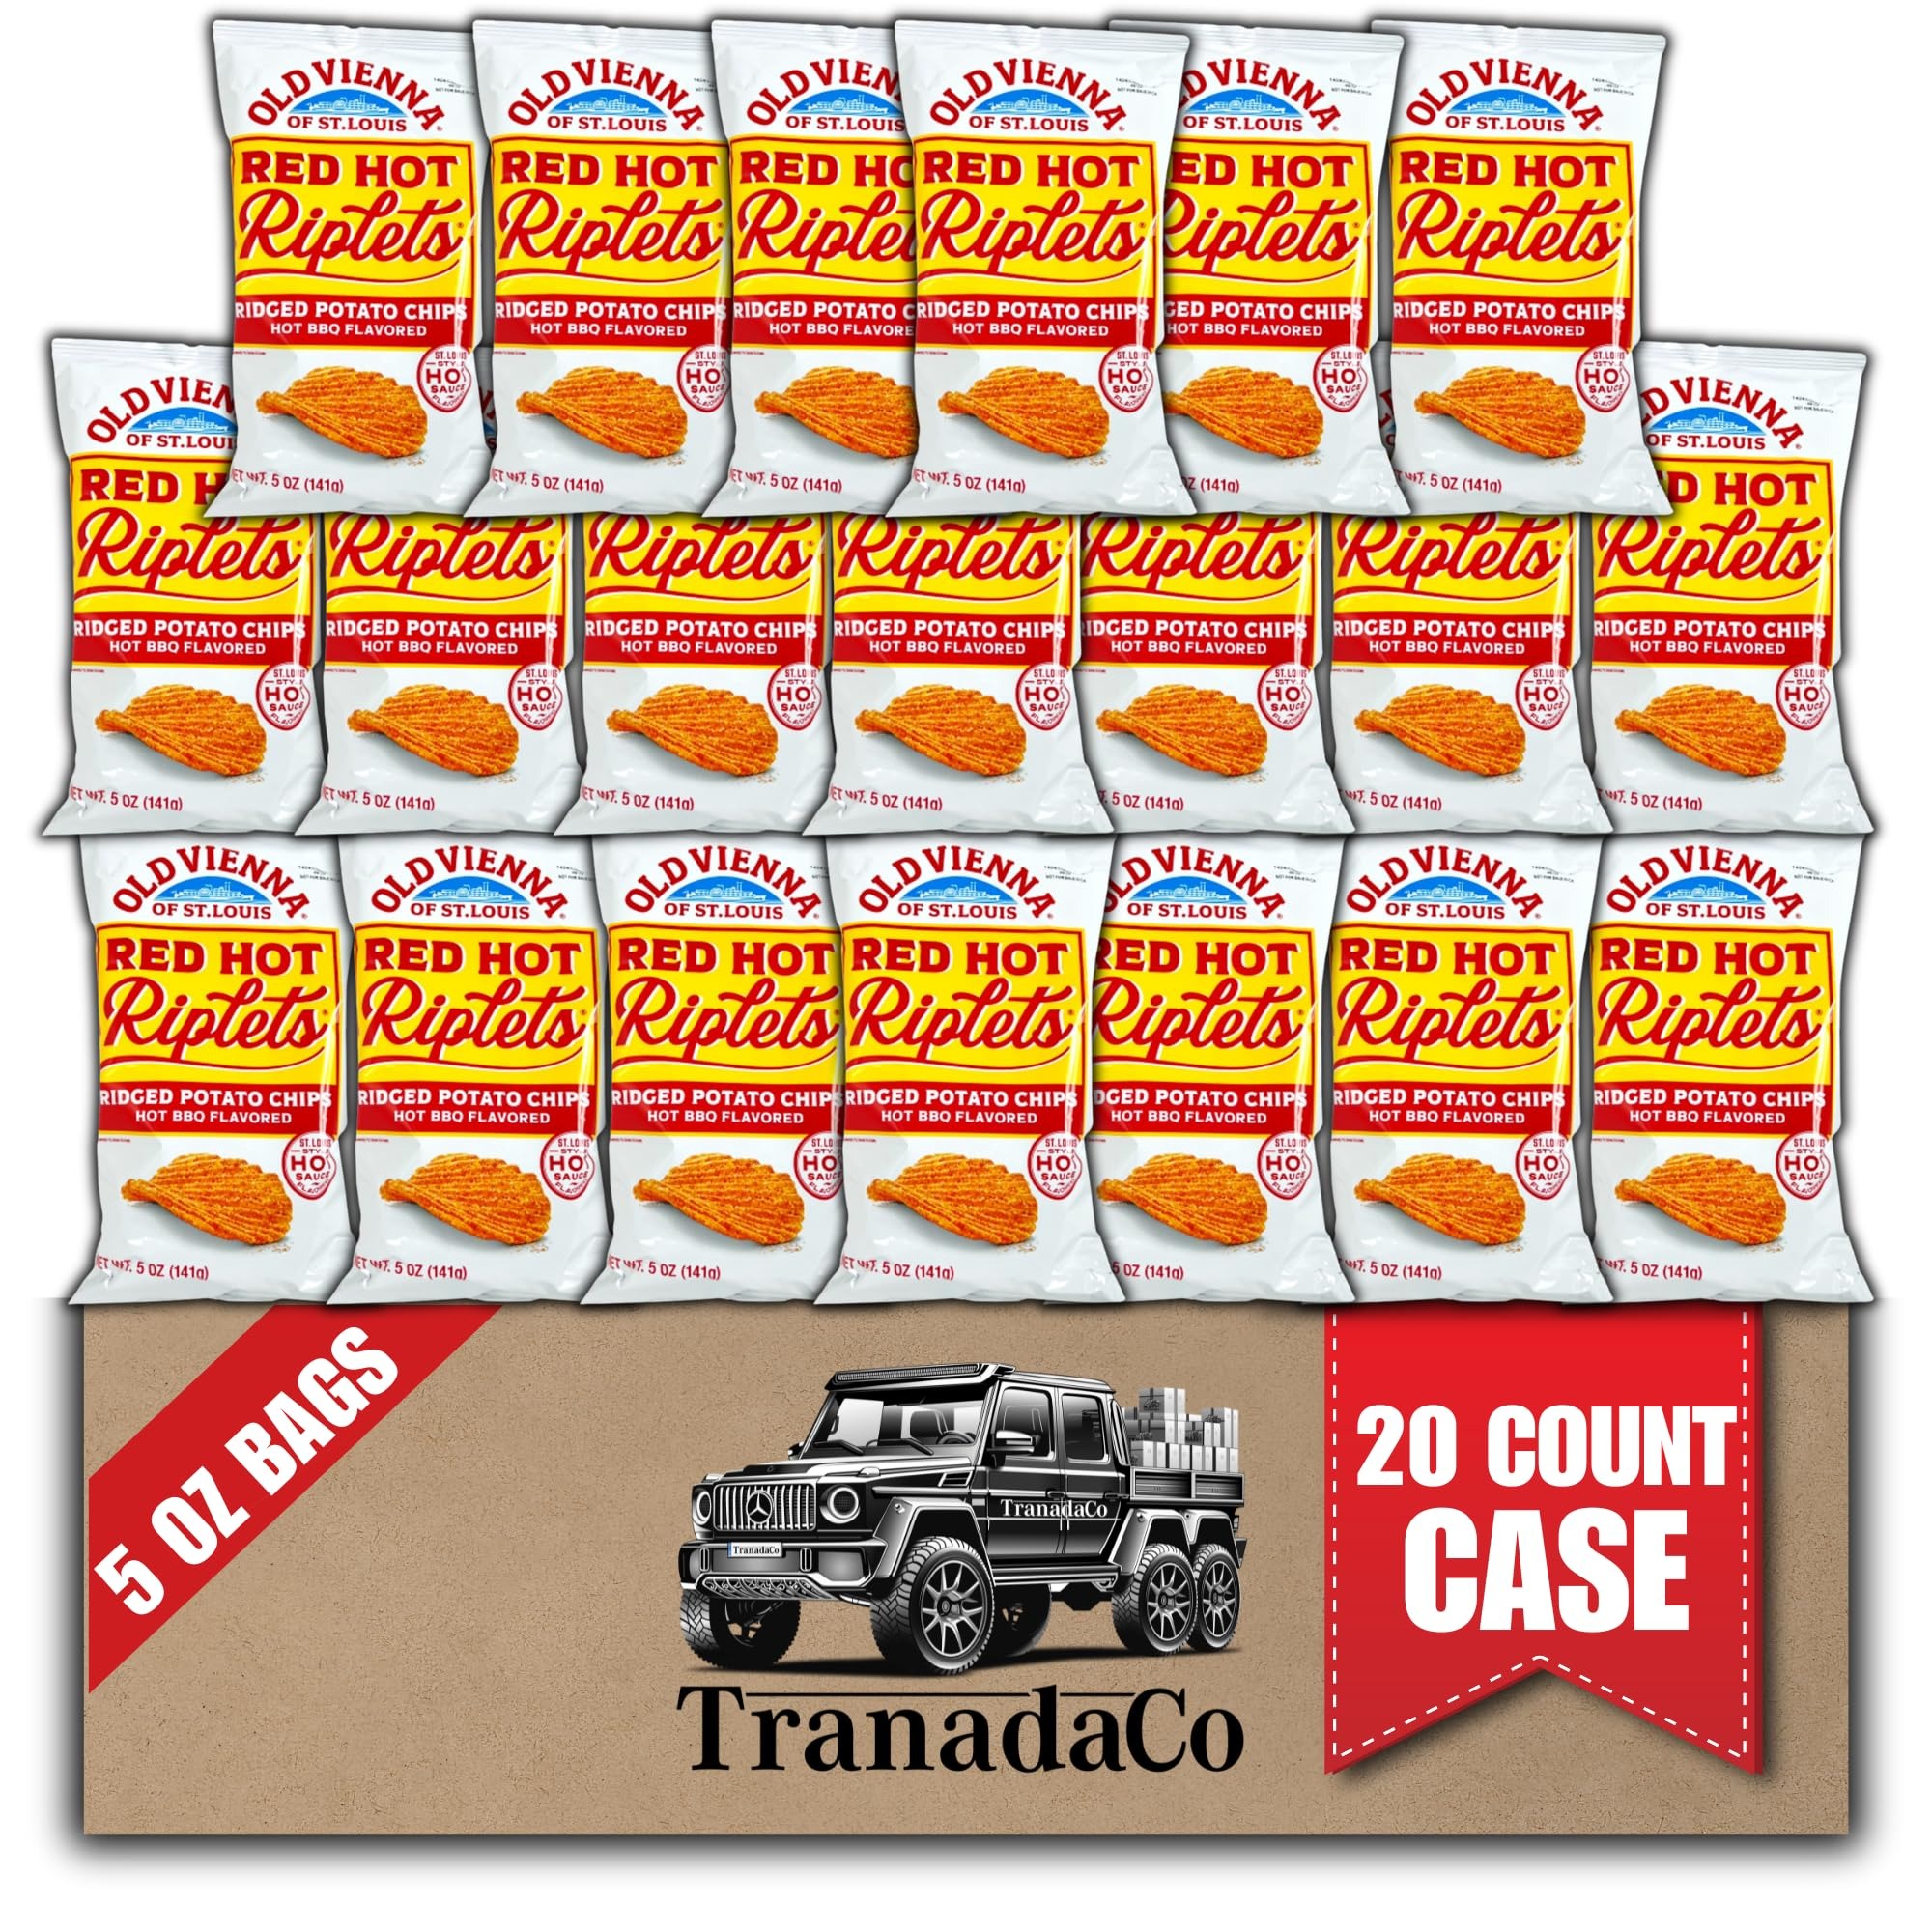
Item Name: Old Vienna of St. Louis Red Hot Riplets Hot BBQ Chips 5oz Bags (20 Count) Snack Case by TranadaCo
Bullet Point 1: SEASONED PERFECTION: Our Red Hot Riplets Chips boast a distinctive ridged technique that flawlessly holds the unique blend of barbeque and heat seasoning in place, delivering an unmatched crispiness with every bite.
Bullet Point 2: FLAVORFUL FUSION: Enjoy the special combination of BBQ and spicy flavors infused into these crispy ridged potato chips. Each chip promises an explosion of flavors that will have you reaching for more.
Bullet Point 3: IRRESISTIBLE INDULGENCE: With just one bite, you'll find yourself devouring the entire bag in no time. The perfect snack to satisfy your cravings and spice up your snack time.
Bullet Point 4: PACKAGE INCLUDES: Each purchase includes (20) 5oz party size bags, ensuring you have enough to share with friends and family or savor solo.
Bullet Point 5: TranadaCo's QUALITY PICKS: TranadaCo takes pride in procuring snacks that satisfy your cravings while upholding the highest standards of quality and taste.
Bullet Point 6: PROFESSIONALLY PACKED: With many years of expertise in shipping delicate snacks, TranadaCo has developed a custom box and system to help ensure your chips arrive safely and intact because in the end nobody wants crushed chips
Bullet Point 7: BONUS ITEM: High quality indoor/outdoor vinyl TranadaCo decal sticker included
Bullet Point 8: PERFECT FOR VENDING MACHINES: Conveniently sized for easy stocking and grab-and-go snacking.
Product Description: Indulge in the Party-Perfect Flavor with our exclusive 4-pack of Old Vienna of St. Louis Honey Blaze BBQ Ridged Potato Chips, each bag in a generous 9oz tailgate size, specially crafted to bring big flavor to your gatherings, game days, or tailgate parties. Experience a delicious combination of sweet honey and smoky BBQ seasoning, ridged to perfection for a satisfying crunch in every bite!
Value: 100.0
Unit: Ounce

Price: 63.99